ToursByLocals

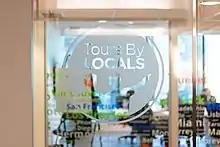
ToursByLocals office headquarters in Vancouver, British Columbia, Canada

ToursByLocals is a Canadian-based, international private tour provider. Headquartered in Vancouver, with hubs in Buenos Aires, Kuala Lumpur and Glasgow, the company serves upwards of 400,000 clients a year, connecting them with over 5000 private tour guides in over 175 countries.